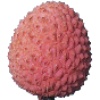
Label: Lychee 1